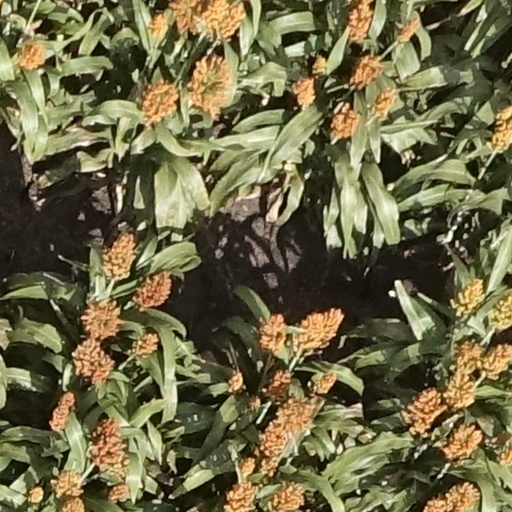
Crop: sorghum